Élie Salomon François Reverdil

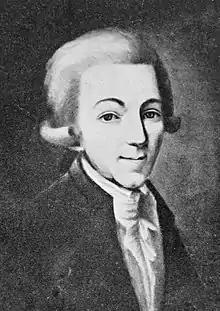
Élie-Salomon-François Reverdil

Reverdil studied theology in Geneva, and was employed as a professor in mathematics at the academy of arts in Copenhagen in 1758. In 1760, he became a tutor to the future Christian VII of Denmark-Norway. When Christian became king in 1766, Reverdil was appointed reader and cabinet secretary. In 1767, he was exiled, likely because of the influence of the king's favorite Conrad Holck, and settled in Switzerland. In June 1771, Reverdil was recalled to Denmark by Struensee to become the companion and caretaker of the by now mentally ill king. He was exiled again after the fall of Struensee and returned to Switzerland.